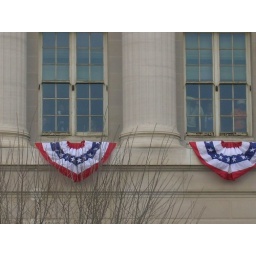
I was extremely jealous of the people in the building across the street because they were warm.